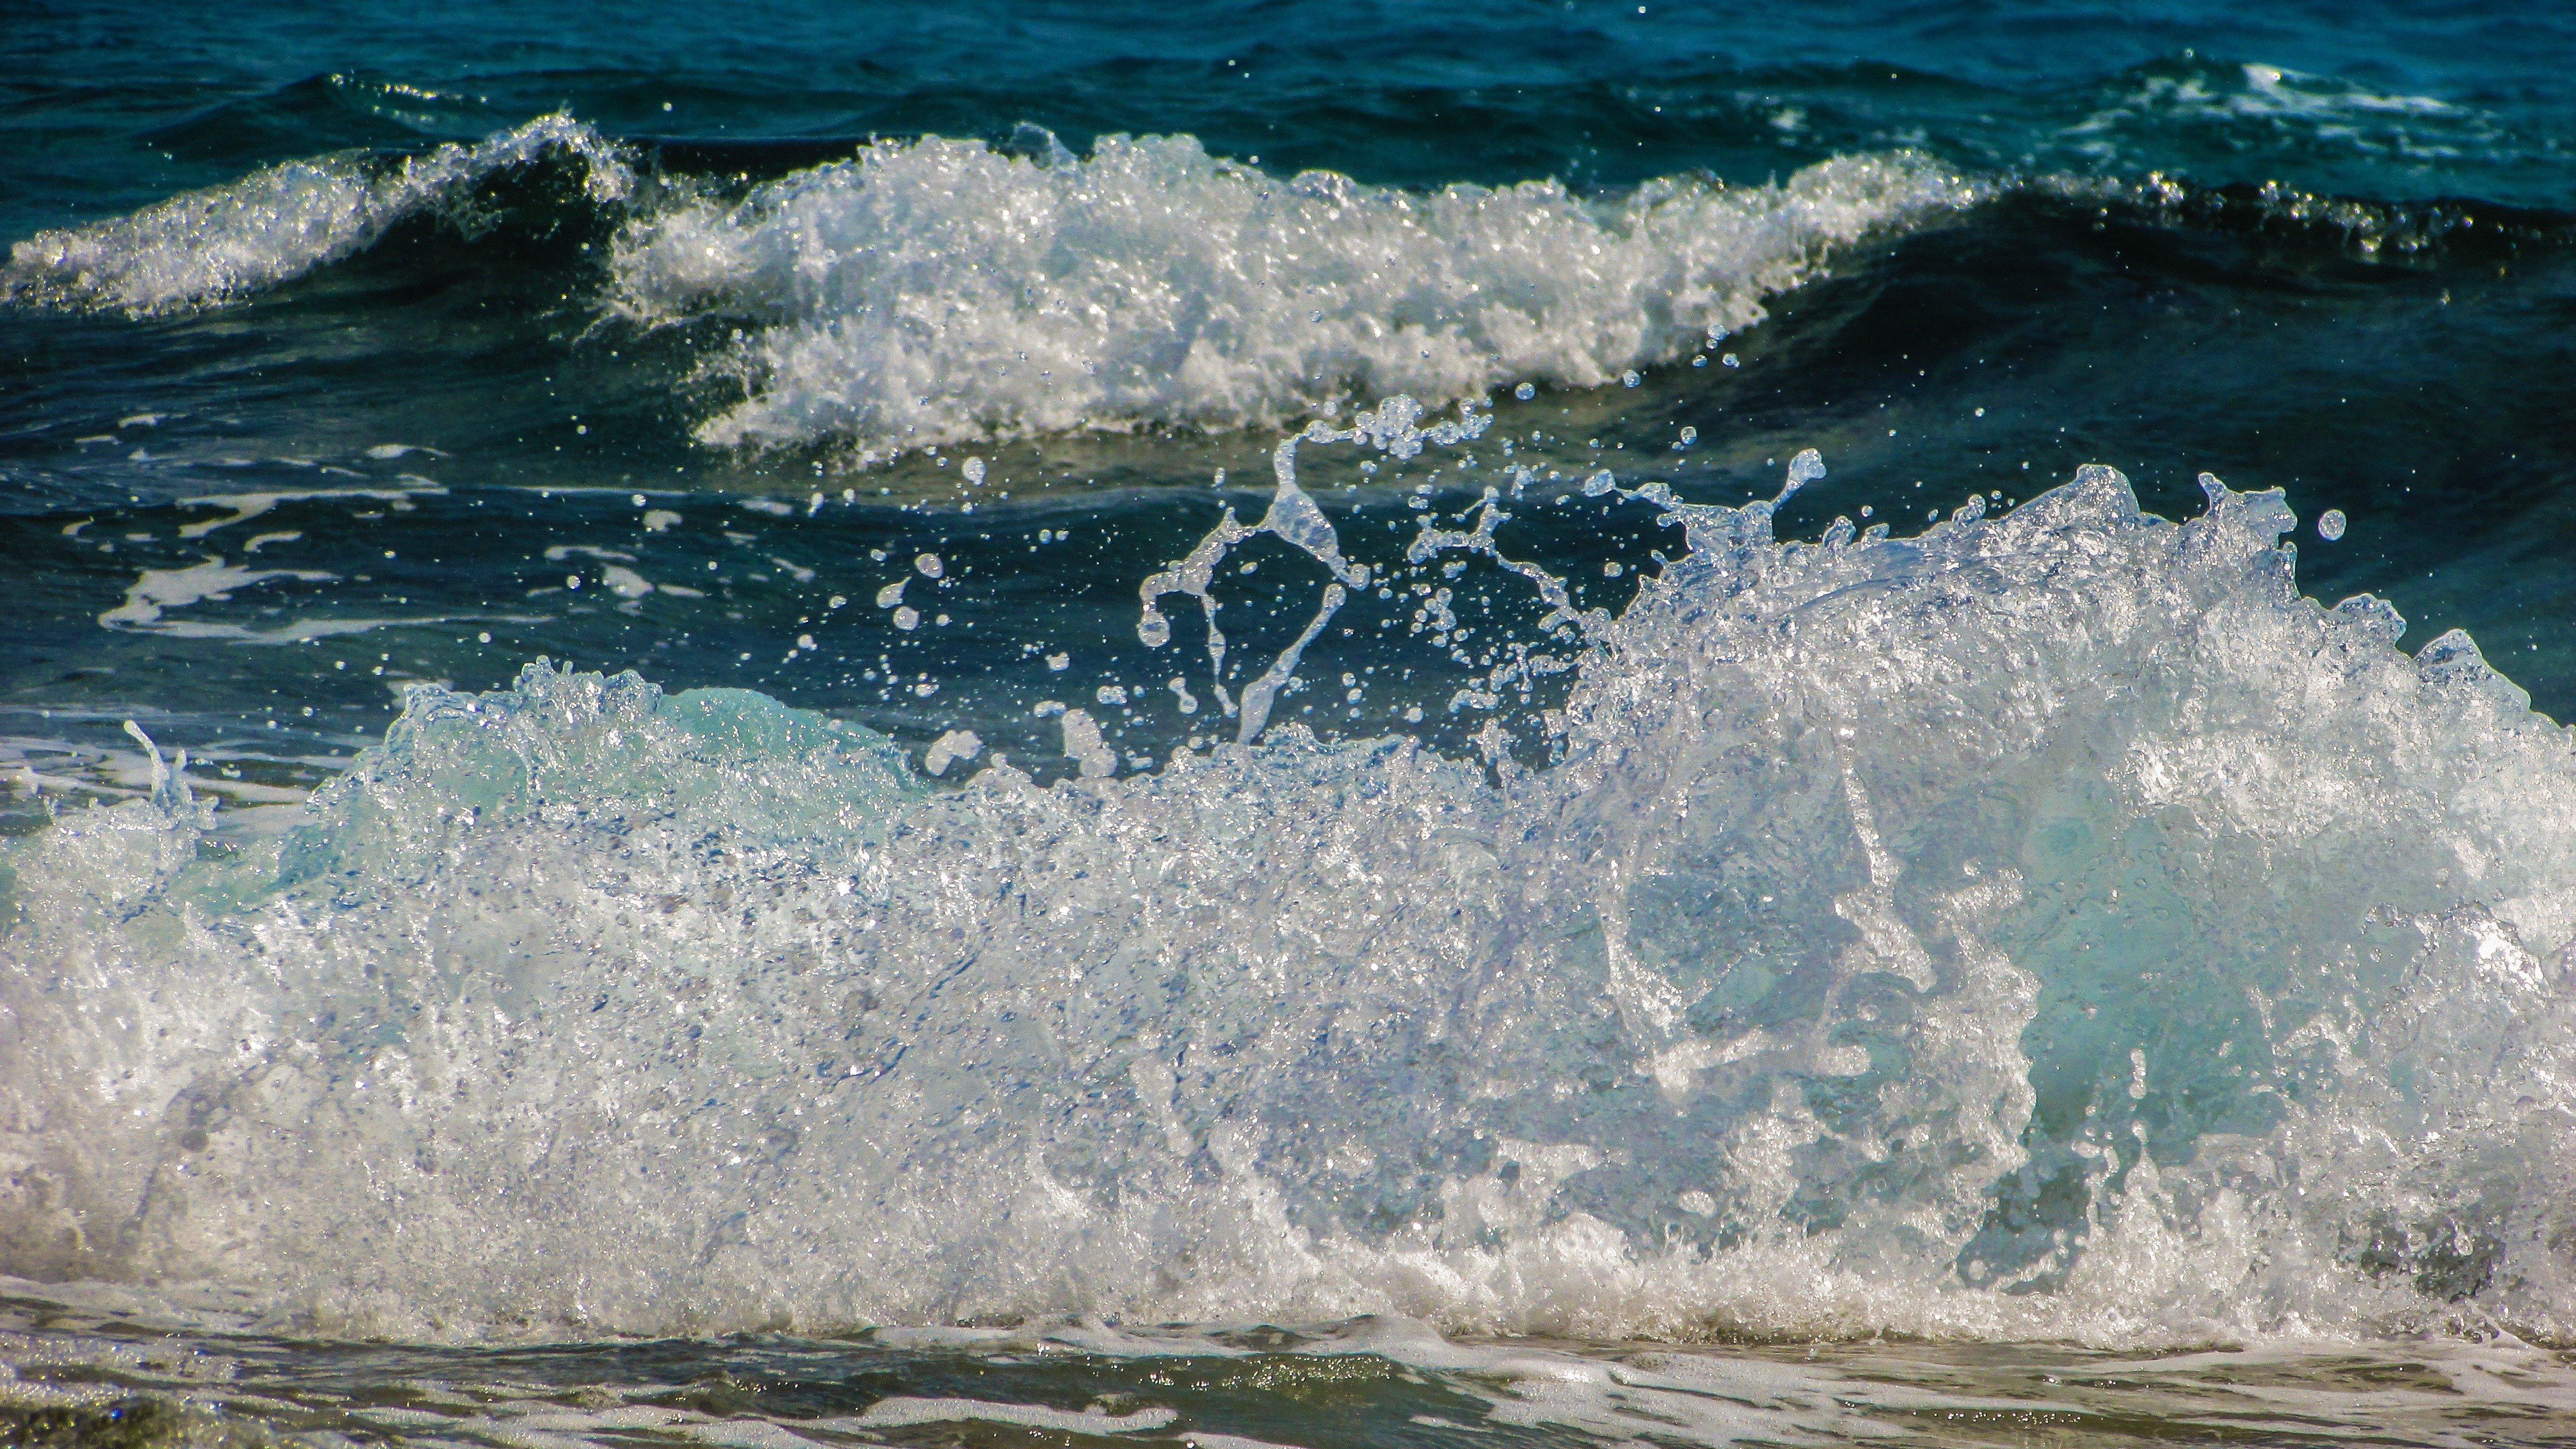
beach, sea, coast, water, nature, ocean, shore, wave, spray, rapid, swimming, energy, power, drops, smashing, wind wave